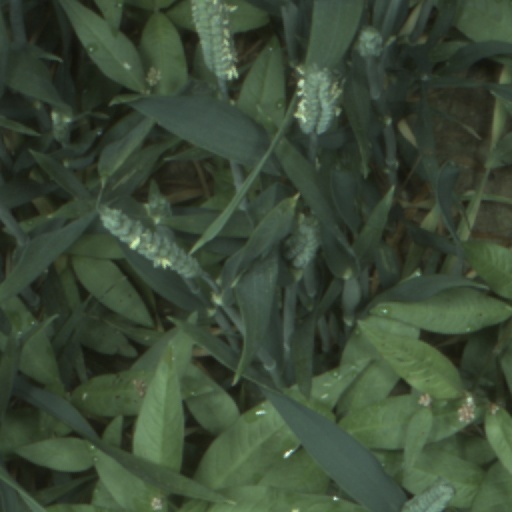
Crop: wheat